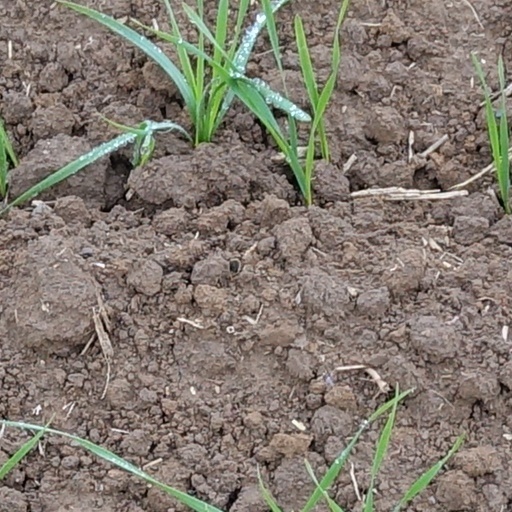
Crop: wheat